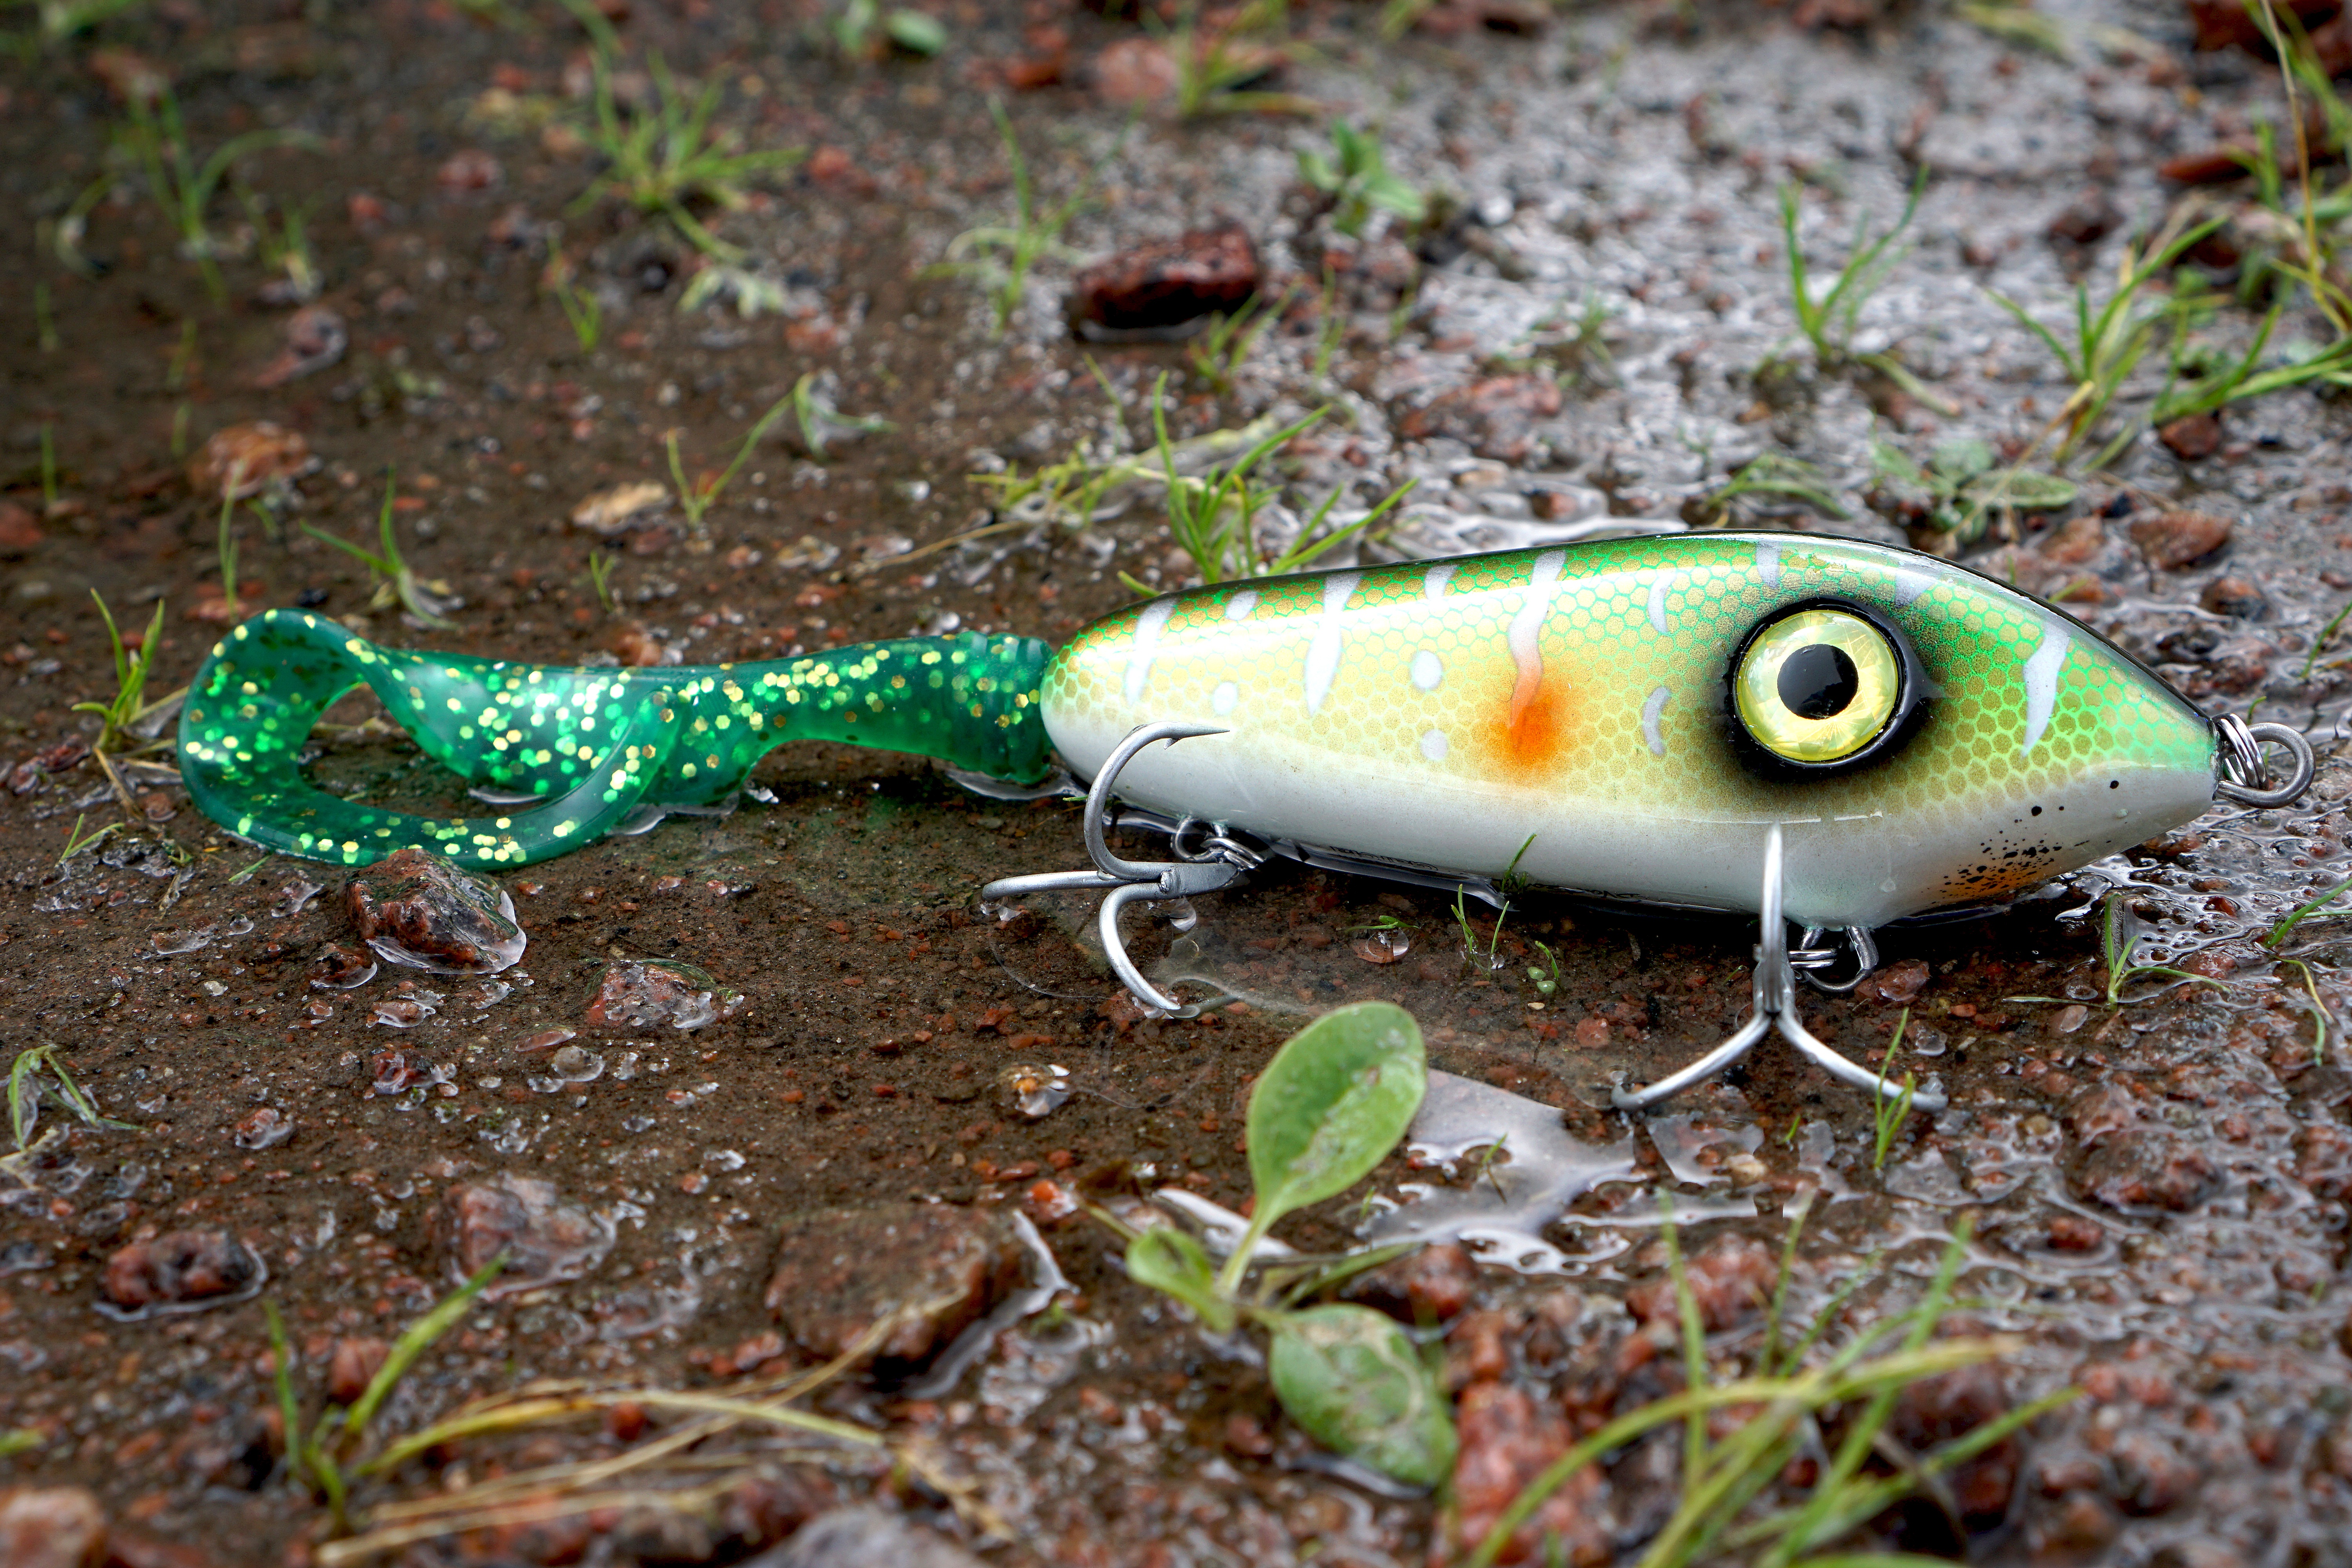
wildlife, green, fishing, biology, amphibian, fauna, bait, macro photography, fishing lures, wobbler, jerkbait, marine biology